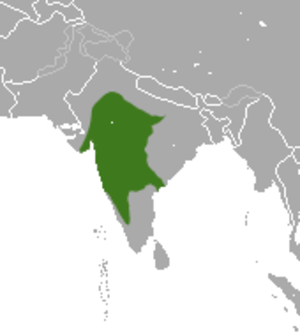
Le Semnopithèque de Dussumier est une espèce qui fait partie des mammifères Primates. C’est un singe asiatique de la famille des Cercopithecidae.